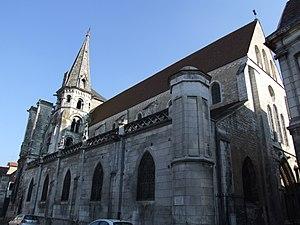
Eglise Saint-Eusebe, Auxerre, Bourgogne, FRANCE
Auxerre [osɛʁ] est une commune française située dans le nord-ouest de la région Bourgogne-Franche-Comté, dans le département de l'Yonne, dont elle est le chef-lieu. Également bureau centralisateur de quatre cantons et siège de la communauté d'agglomération de l'Auxerrois, elle comptait 34 634 habitants au dernier recensement en 2017, ce qui en fait la première commune icaunaise et la cinquième commune de Bourgogne-Franche-Comté en nombre d'habitants. Son aire urbaine totalise près de 93 000 habitants la même année. L'unité urbaine d'Auxerre est la 146ᵉ unité urbaine la plus peuplée de France avec 43 000 habitants.
Nicolas-Sylvestre Maure, dit Maure aîné, est un épicier et un homme politique français, né le 31 décembre 1743 à Auxerre et mort le 3 juin 1795 à Paris.
Ce tableau présente la liste de tous les monuments historiques classés ou inscrits dans la ville d'Auxerre, dans le département de l'Yonne, en France.
L'église Saint-Eusèbe, fondée au XIIᵉ siècle, est une église catholique située à Auxerre, dans le département français de l'Yonne, en France. C'est l'église du monastère Saint-Eusèbe fondé par saint Pallade, évêque d'Auxerre de 622 à 657. Sa plus ancienne fondation remonte au VIIᵉ siècle.